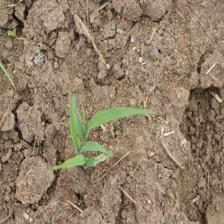
Label: Sorghum